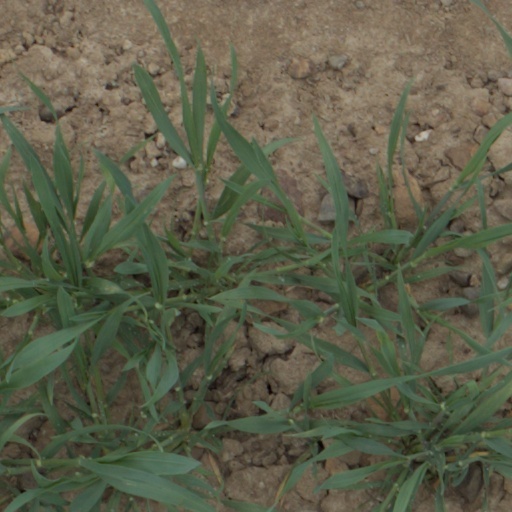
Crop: wheat